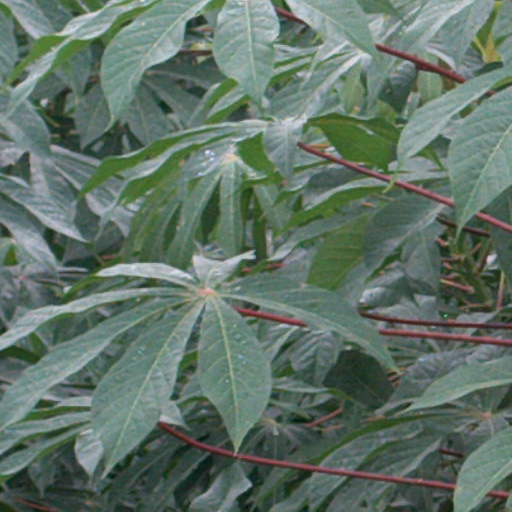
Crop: cassava